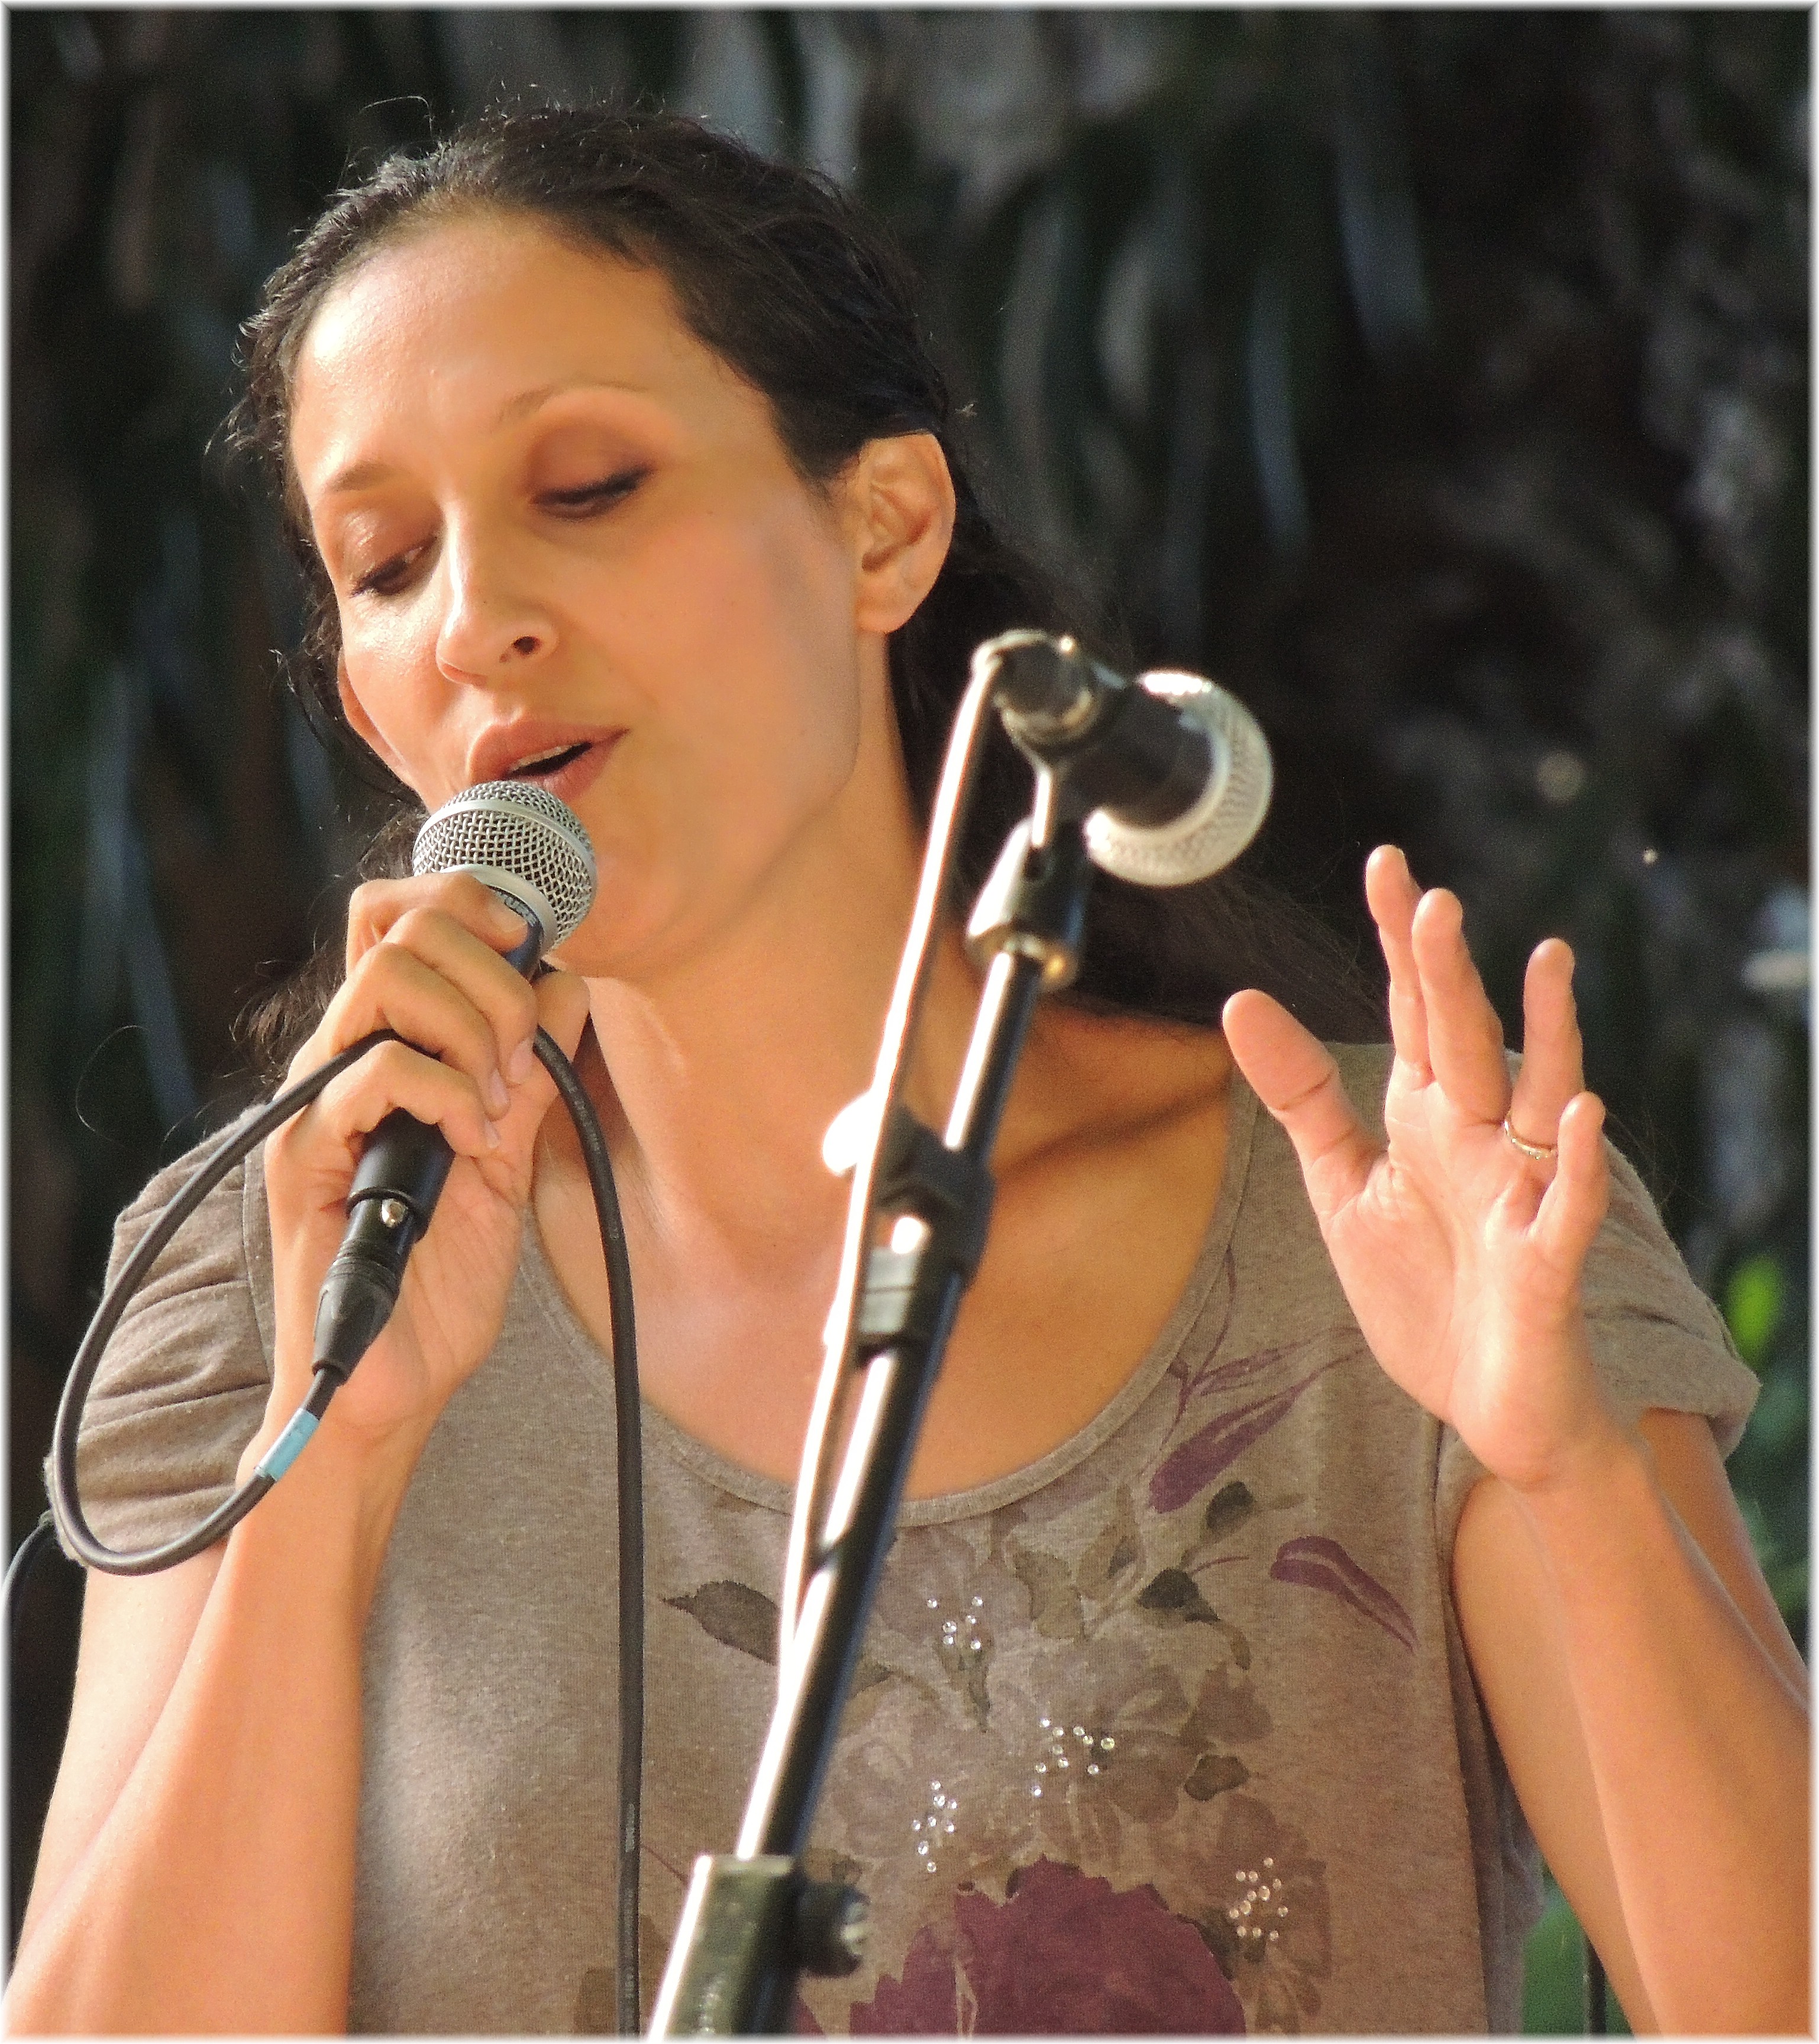
person, music, singer, musician, performance, singing, guitarist, entertainment, thegalaxy, violinist, singer songwriter, human action